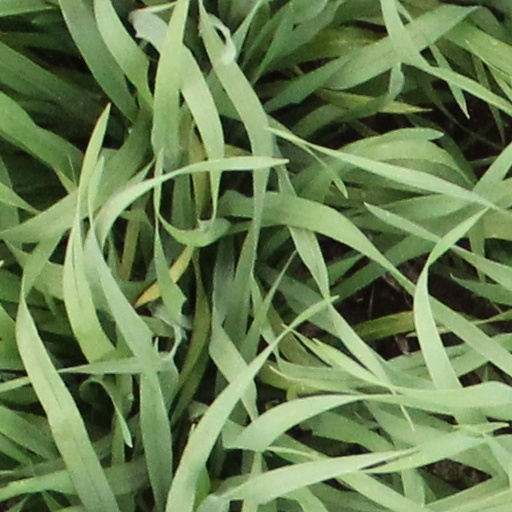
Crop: wheat